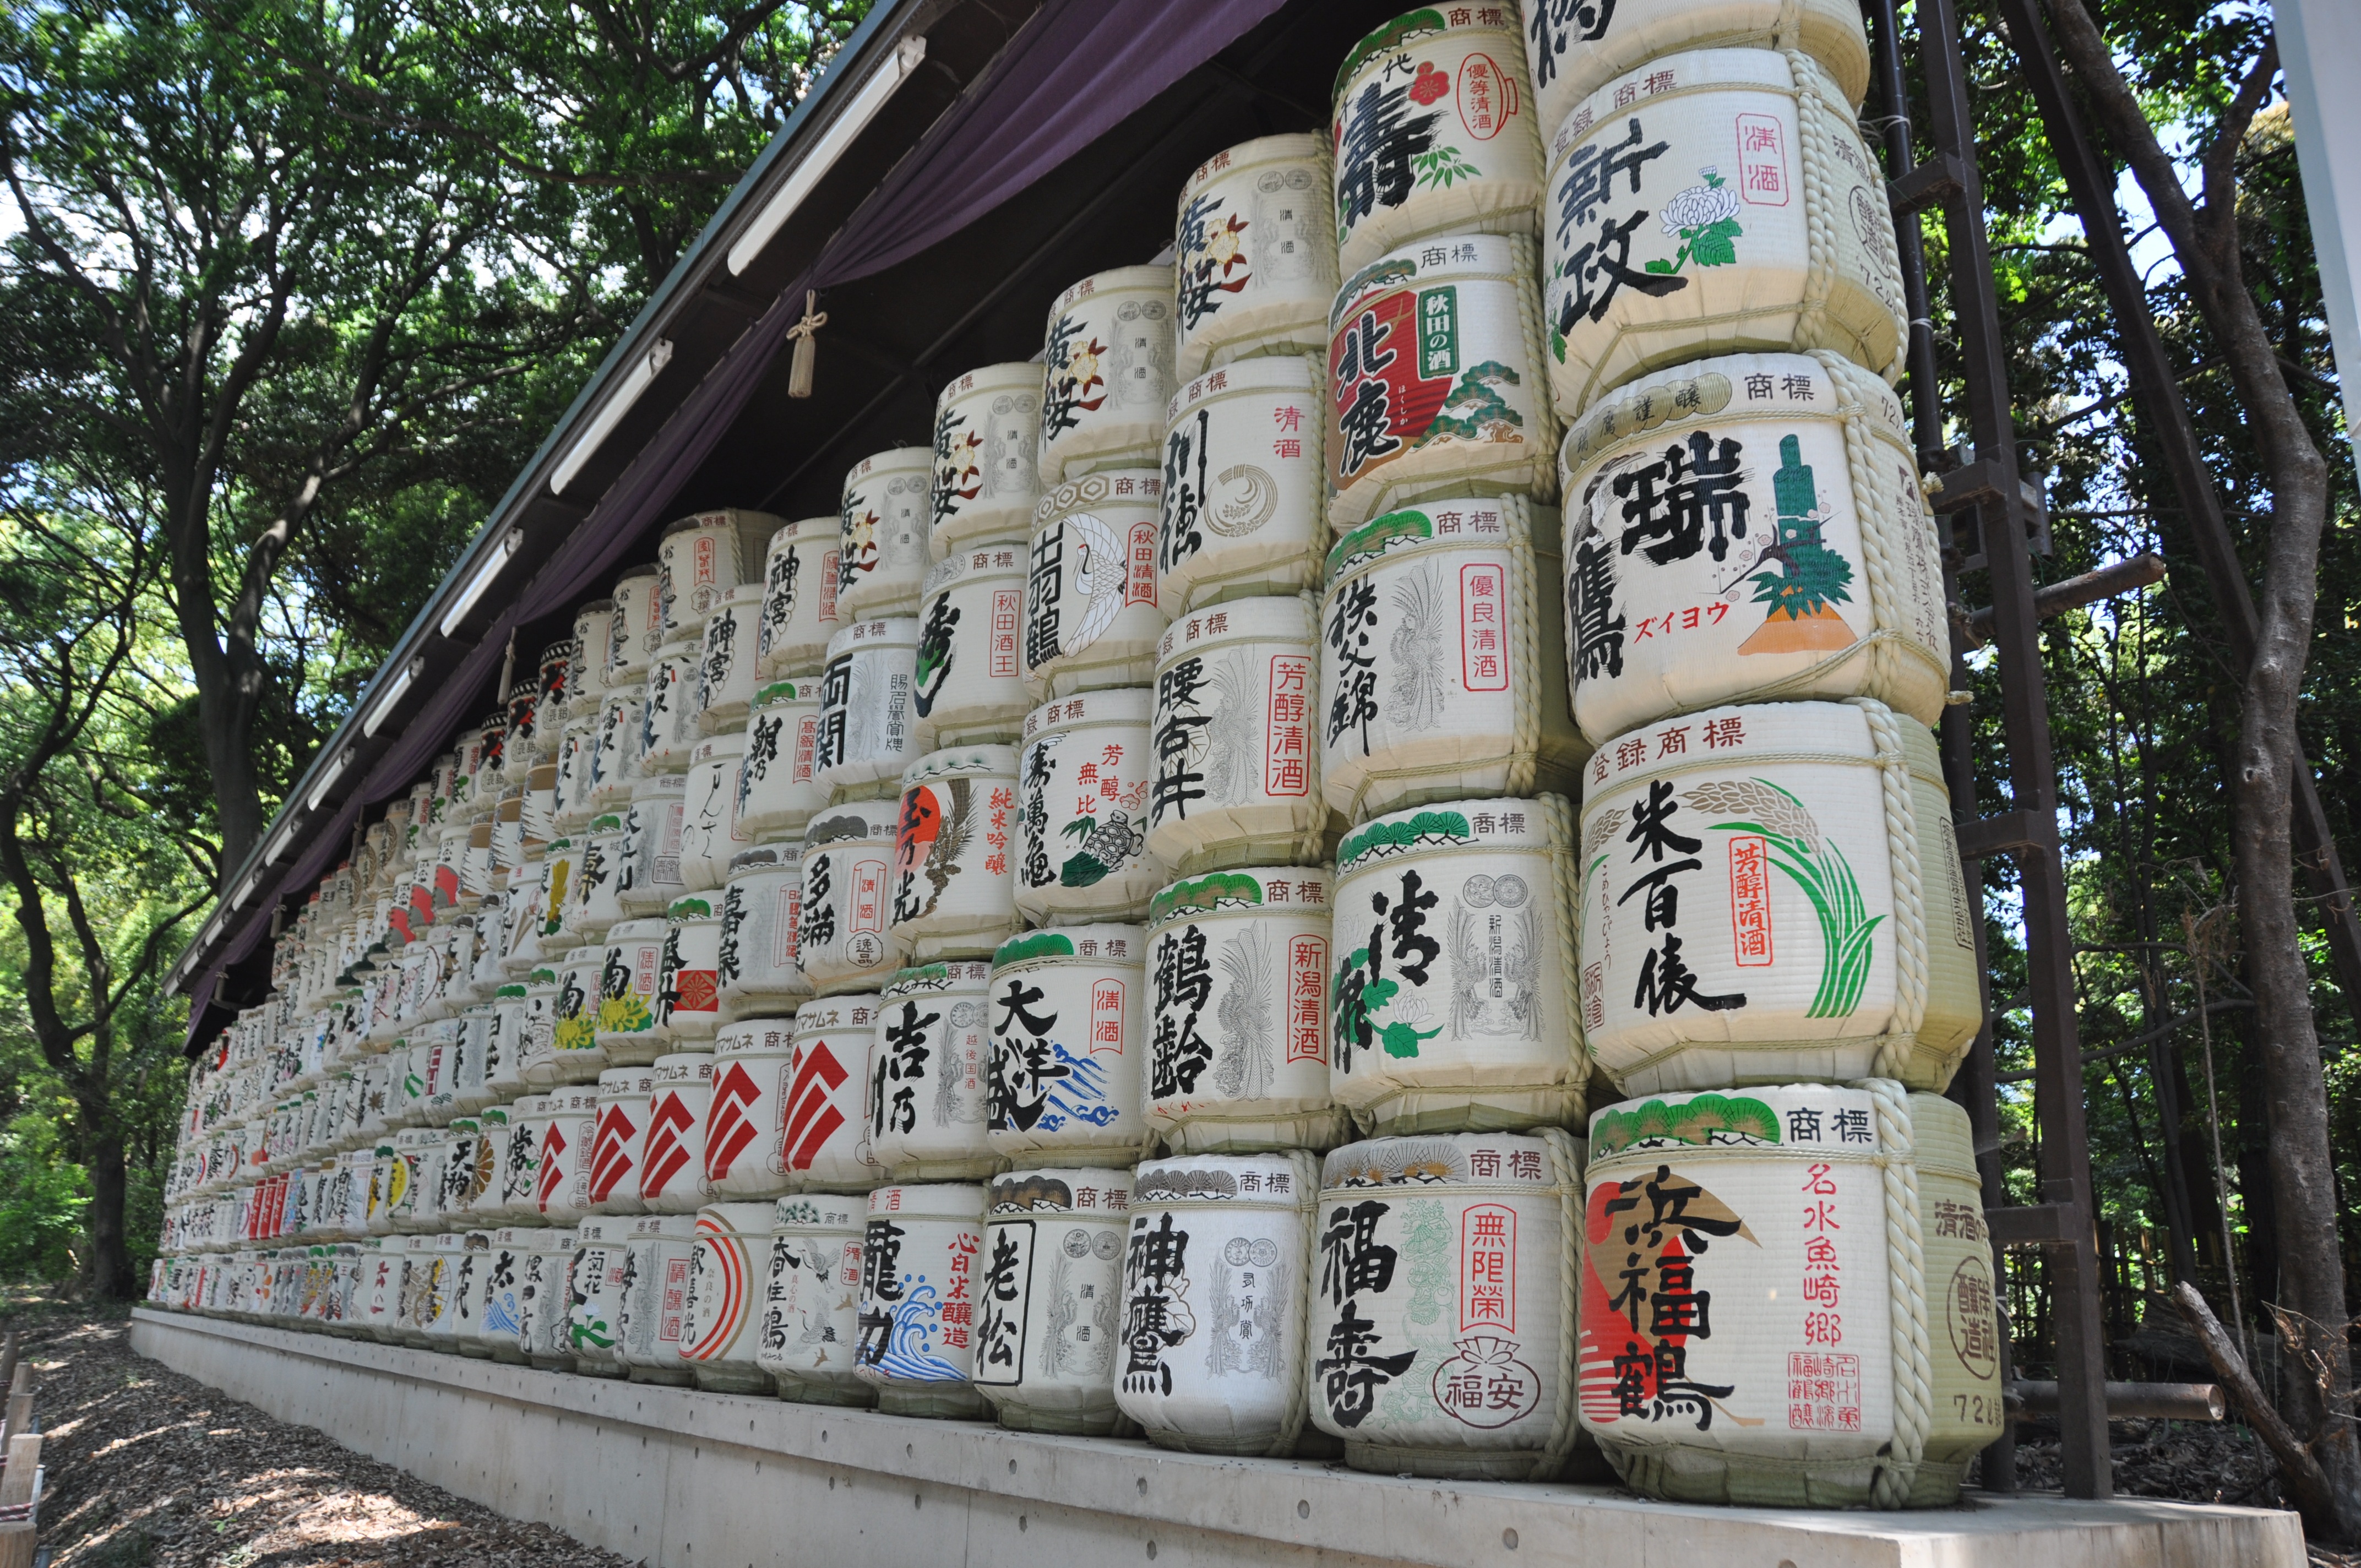
wall, asia, landmark, sightseeing, japan, art, tokyo, japanese, shrine, sake, urban area, meiji shrine